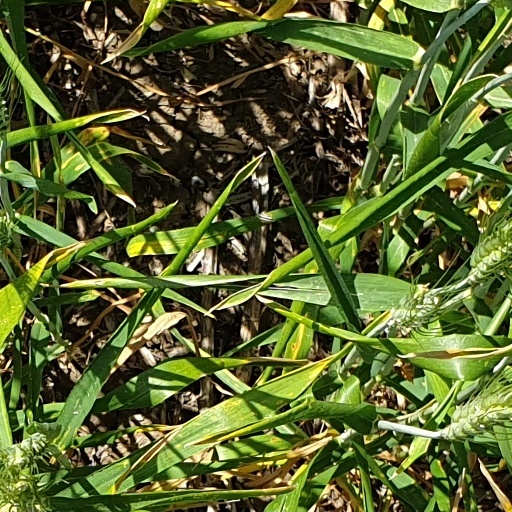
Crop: wheat